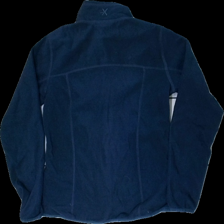
View: back
Type: Outerwear
Category: Ladies
Brand: Everest
Colors: Blue, Pink
Material: 100% polyester
Cut: Regular
Size: 36
Season: All
Price range: <50
Recommended usage: Export